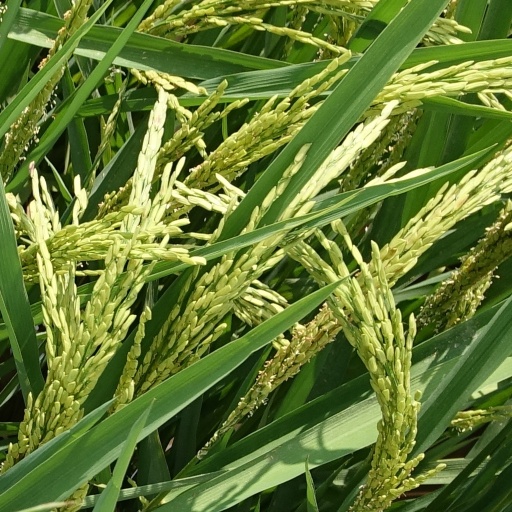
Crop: rice